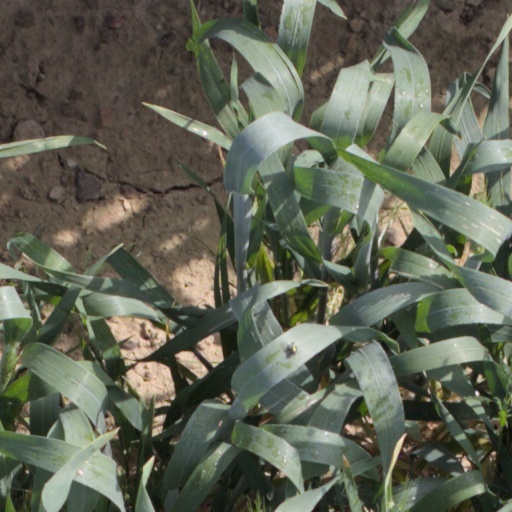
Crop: wheat